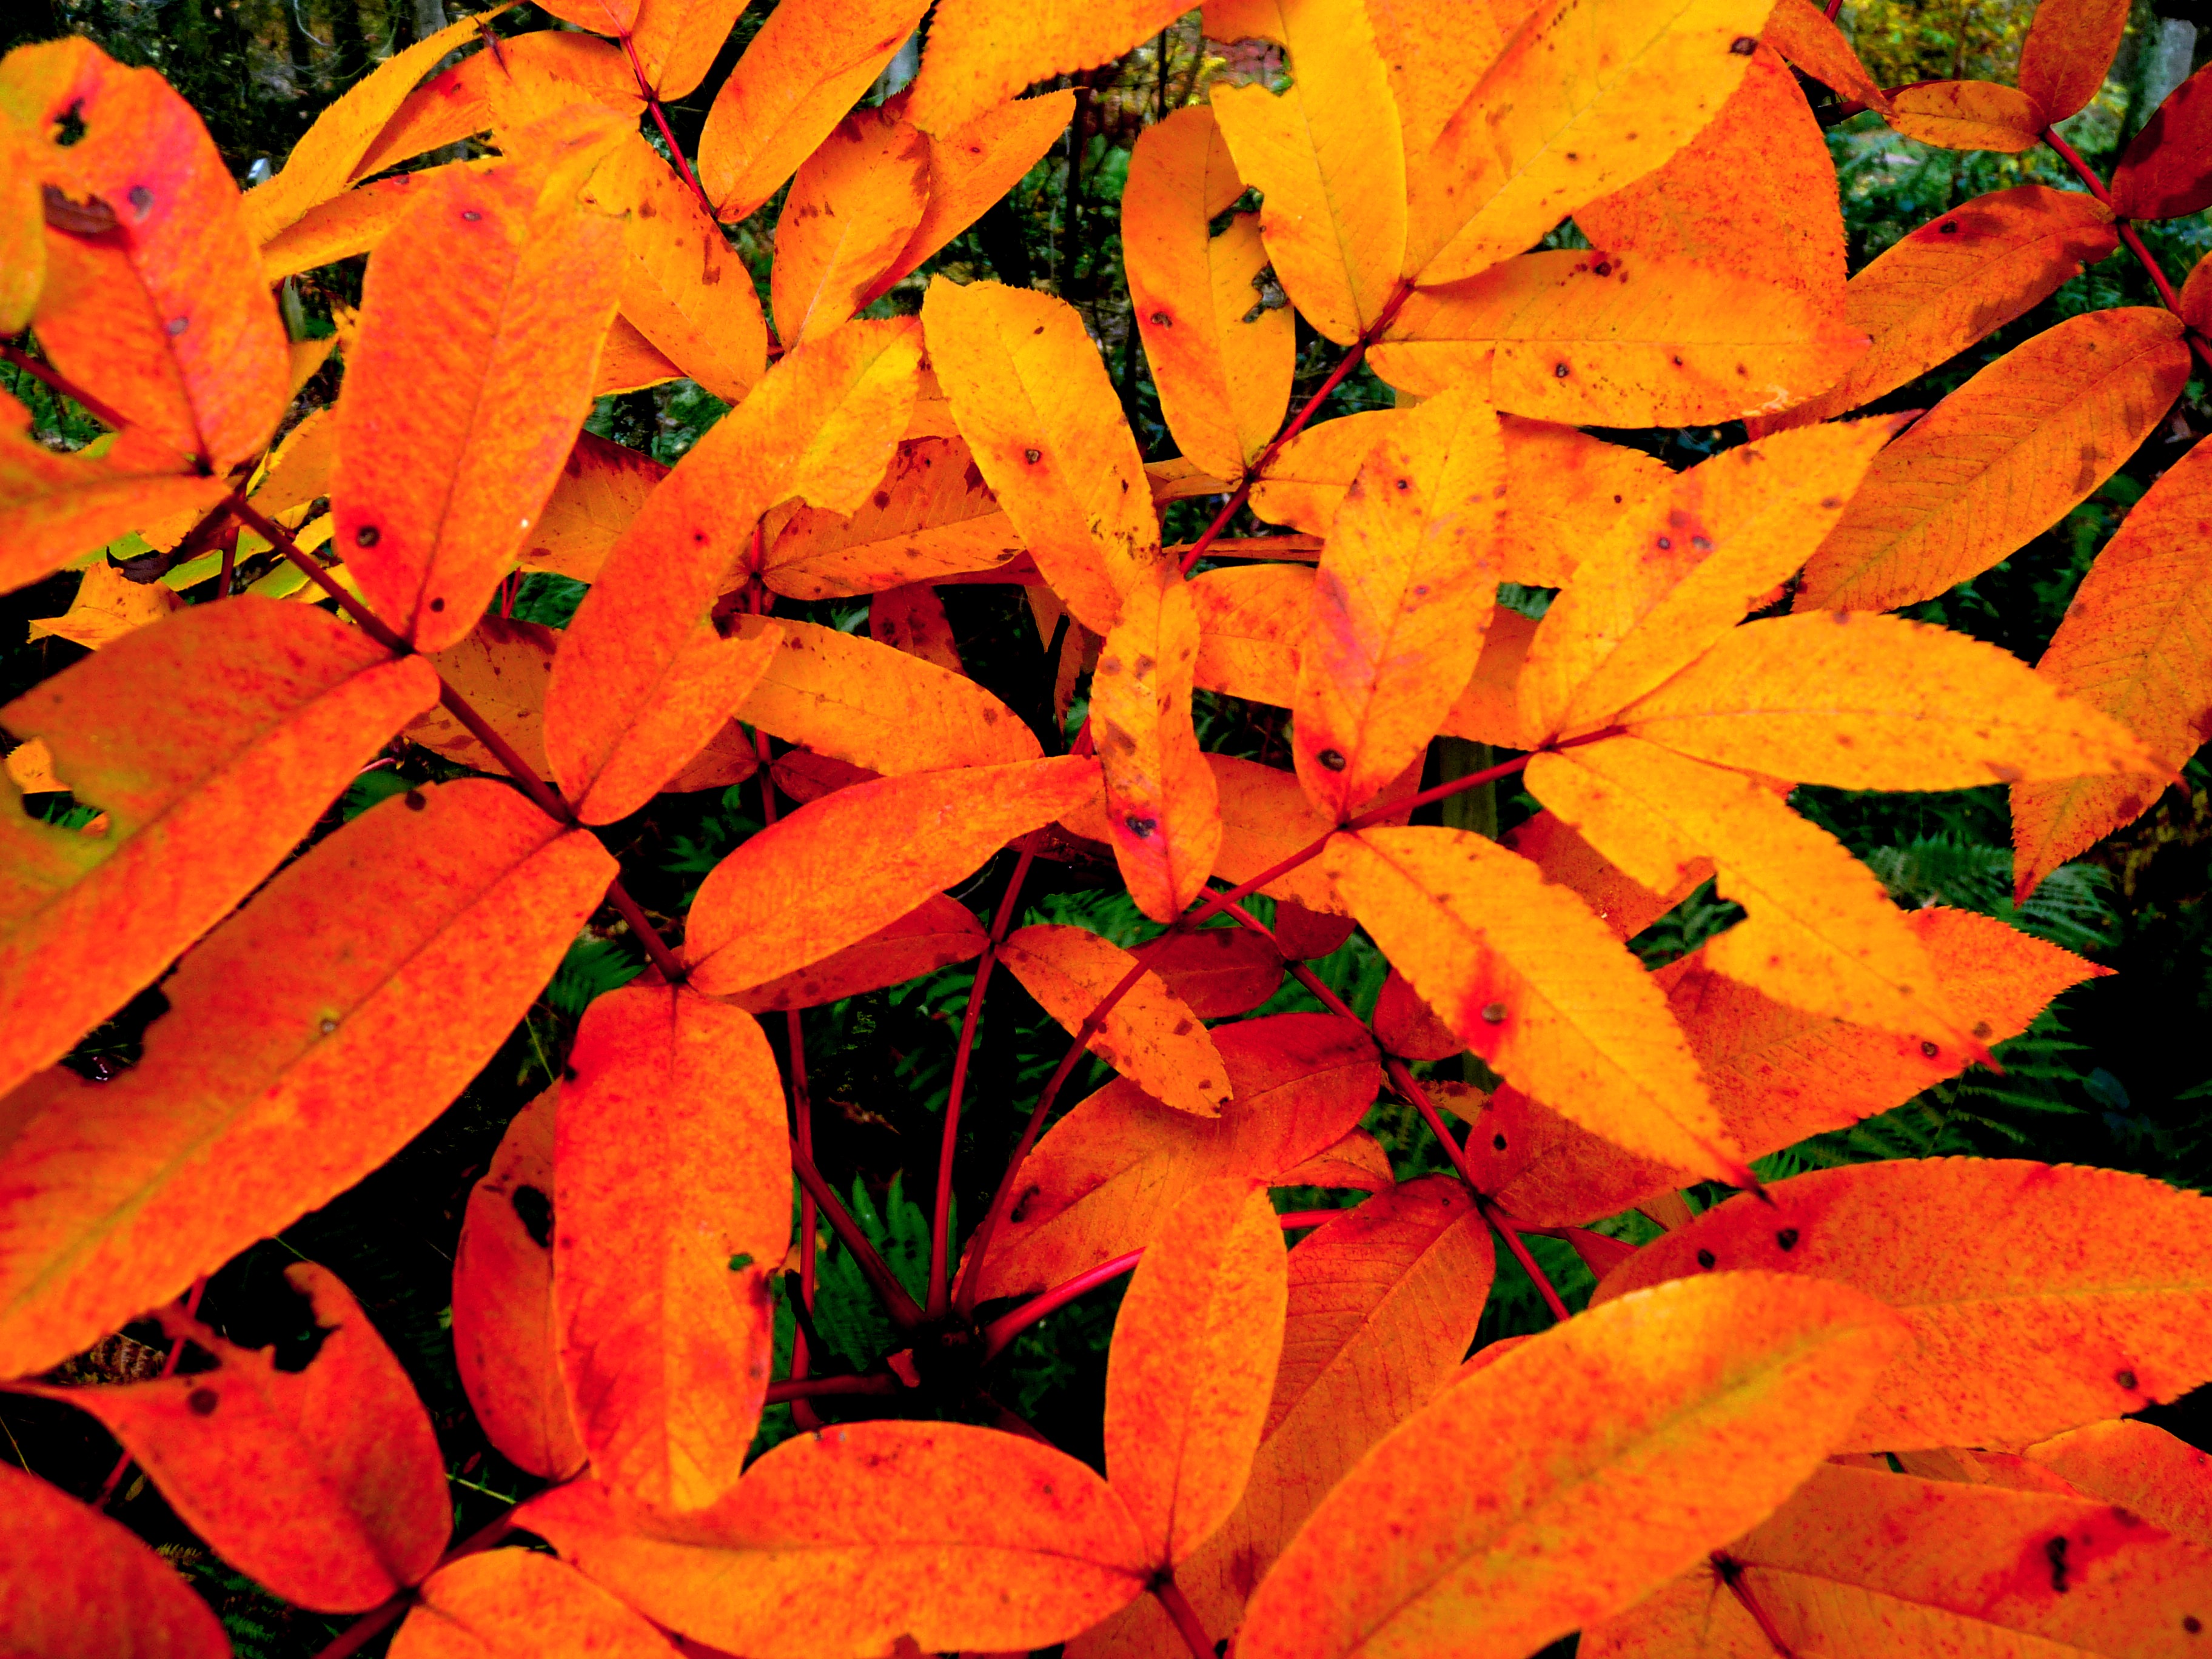
tree, nature, branch, plant, leaf, flower, petal, country, orange, red, autumn, park, botany, yellow, season, maple tree, maple leaf, leaves, colour, woods, shrub, deciduous, herefordshire, hereford, dailyshoot, oakword, queenswood, flowering plant, plant stem, woody plant, land plant